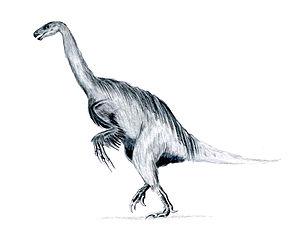
Therizinosauroidea sont une super-famille de dinosaures théropodes du clade des Therizinosauria ayant les pattes avant ornées de longues griffes. Presque tous originaires du Crétacé asiatique, les membres de ce groupe, identifiés dès la fin du XXᵉ siècle par les scientifiques, sont une petite dizaine de genres aux caractéristiques anatomiques proches.
Erlikosaurus est un genre de dinosaure théropode appartenant à la famille des thérizinosauridés.